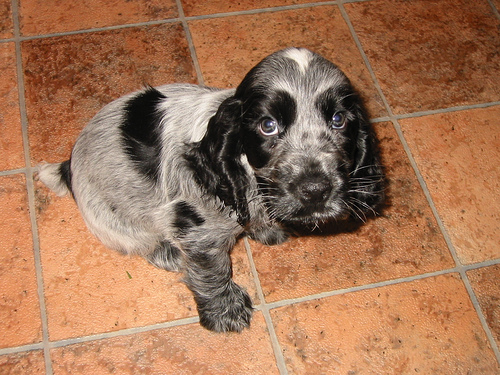
Animal: dog
Breed: english_cocker_spaniel